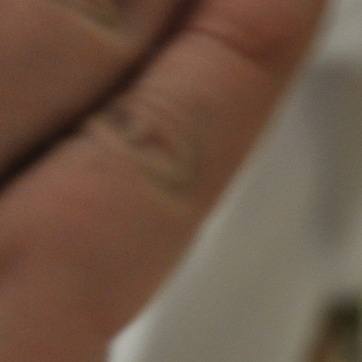
Material: skin